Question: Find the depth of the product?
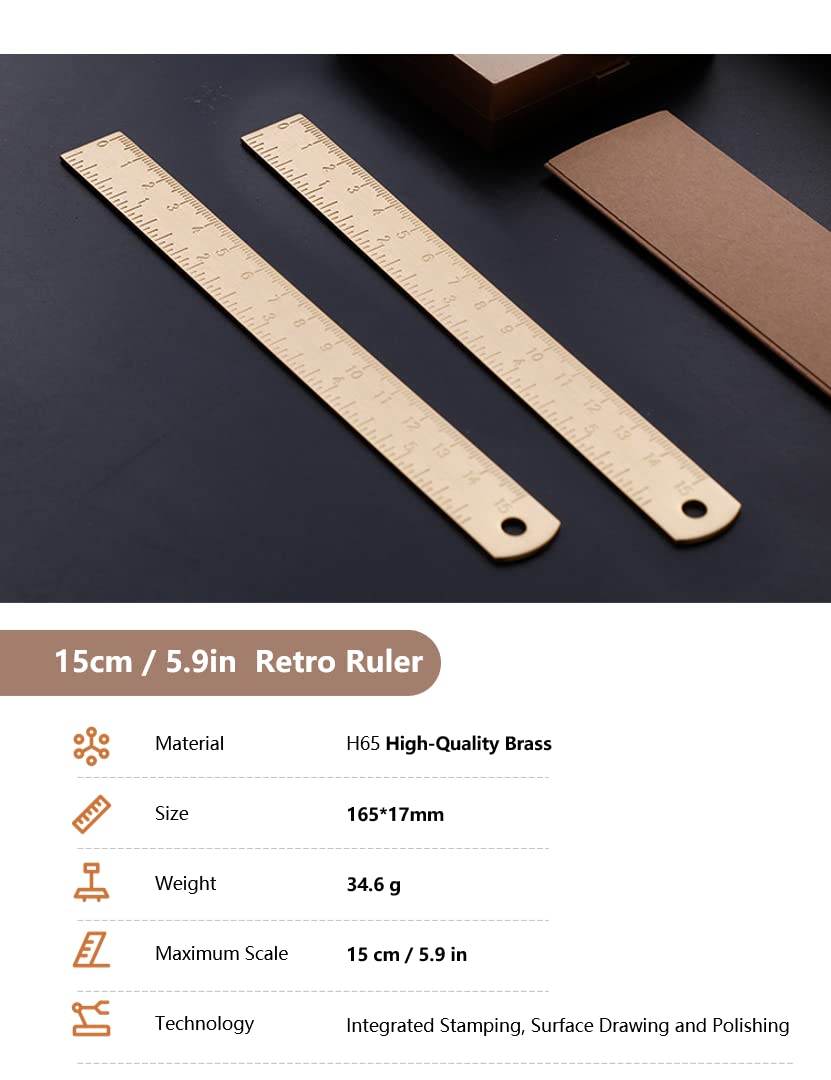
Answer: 15.0 centimetre